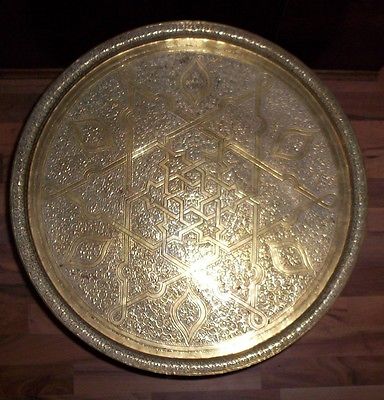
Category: table